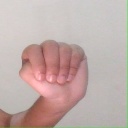
अक्षर: ठ